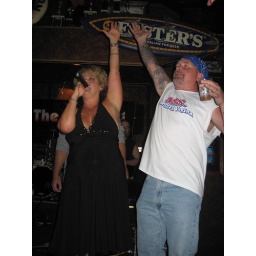
The Heaters rock Americade at Duffy's Tavern in Lake George, one of the country's biggest motorcycle rallies.